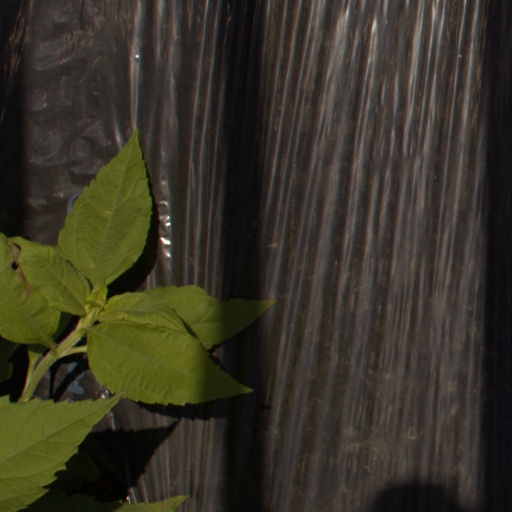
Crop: Jerusalem artichoke